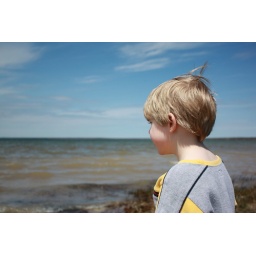
The Little Guy contemplates the higher water levels by throwing rocks into the H2O...